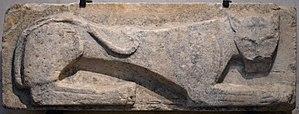
Relief à la panthère décorant le passage menant au temple d'Apollon à Thasos. Marbre de Thasos, œuvre grecque archaïque, vers 640 av. J.-C. From Thasos.